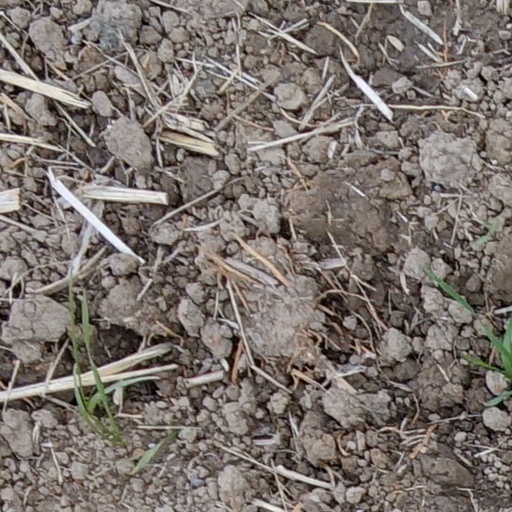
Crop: wheat